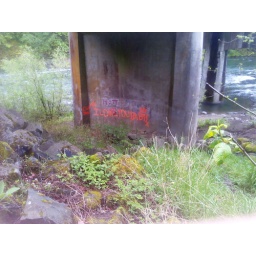
Sunday usra races put in trail river left at armstrong bridge